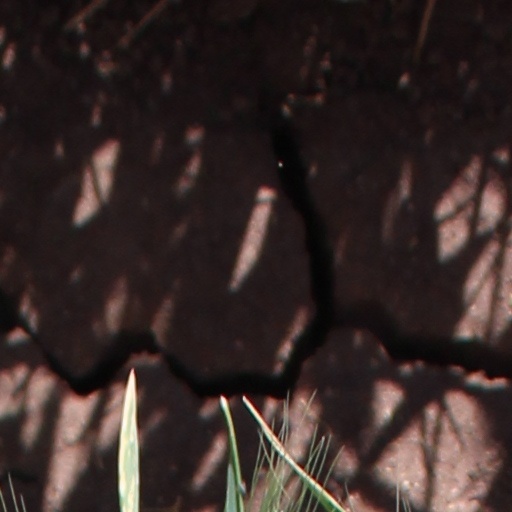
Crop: wheat